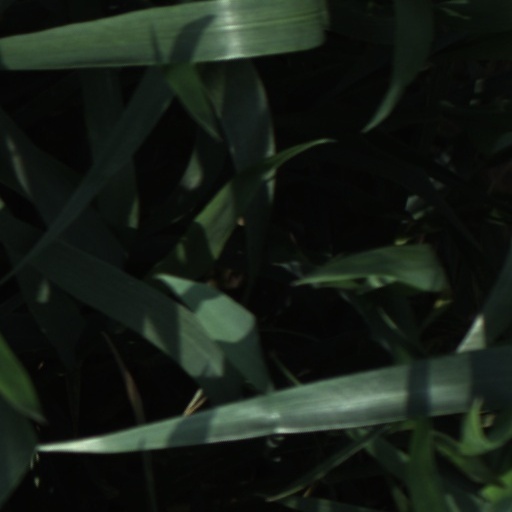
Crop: wheat